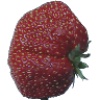
Label: strawberry_wedge